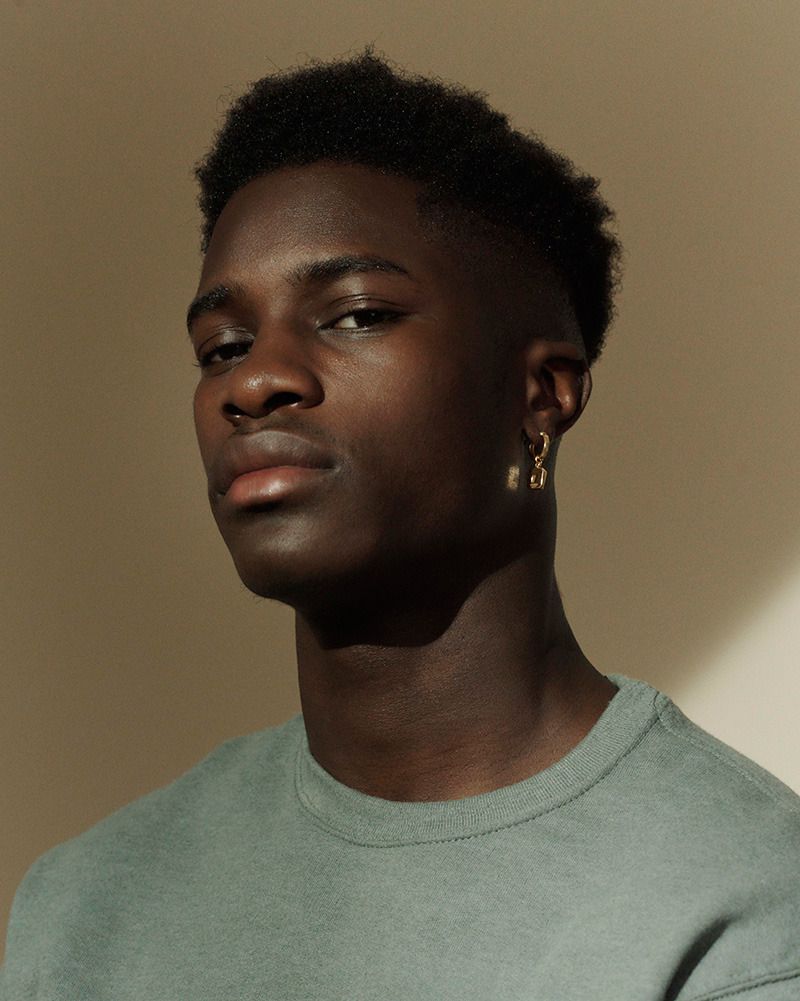
Label: Colored